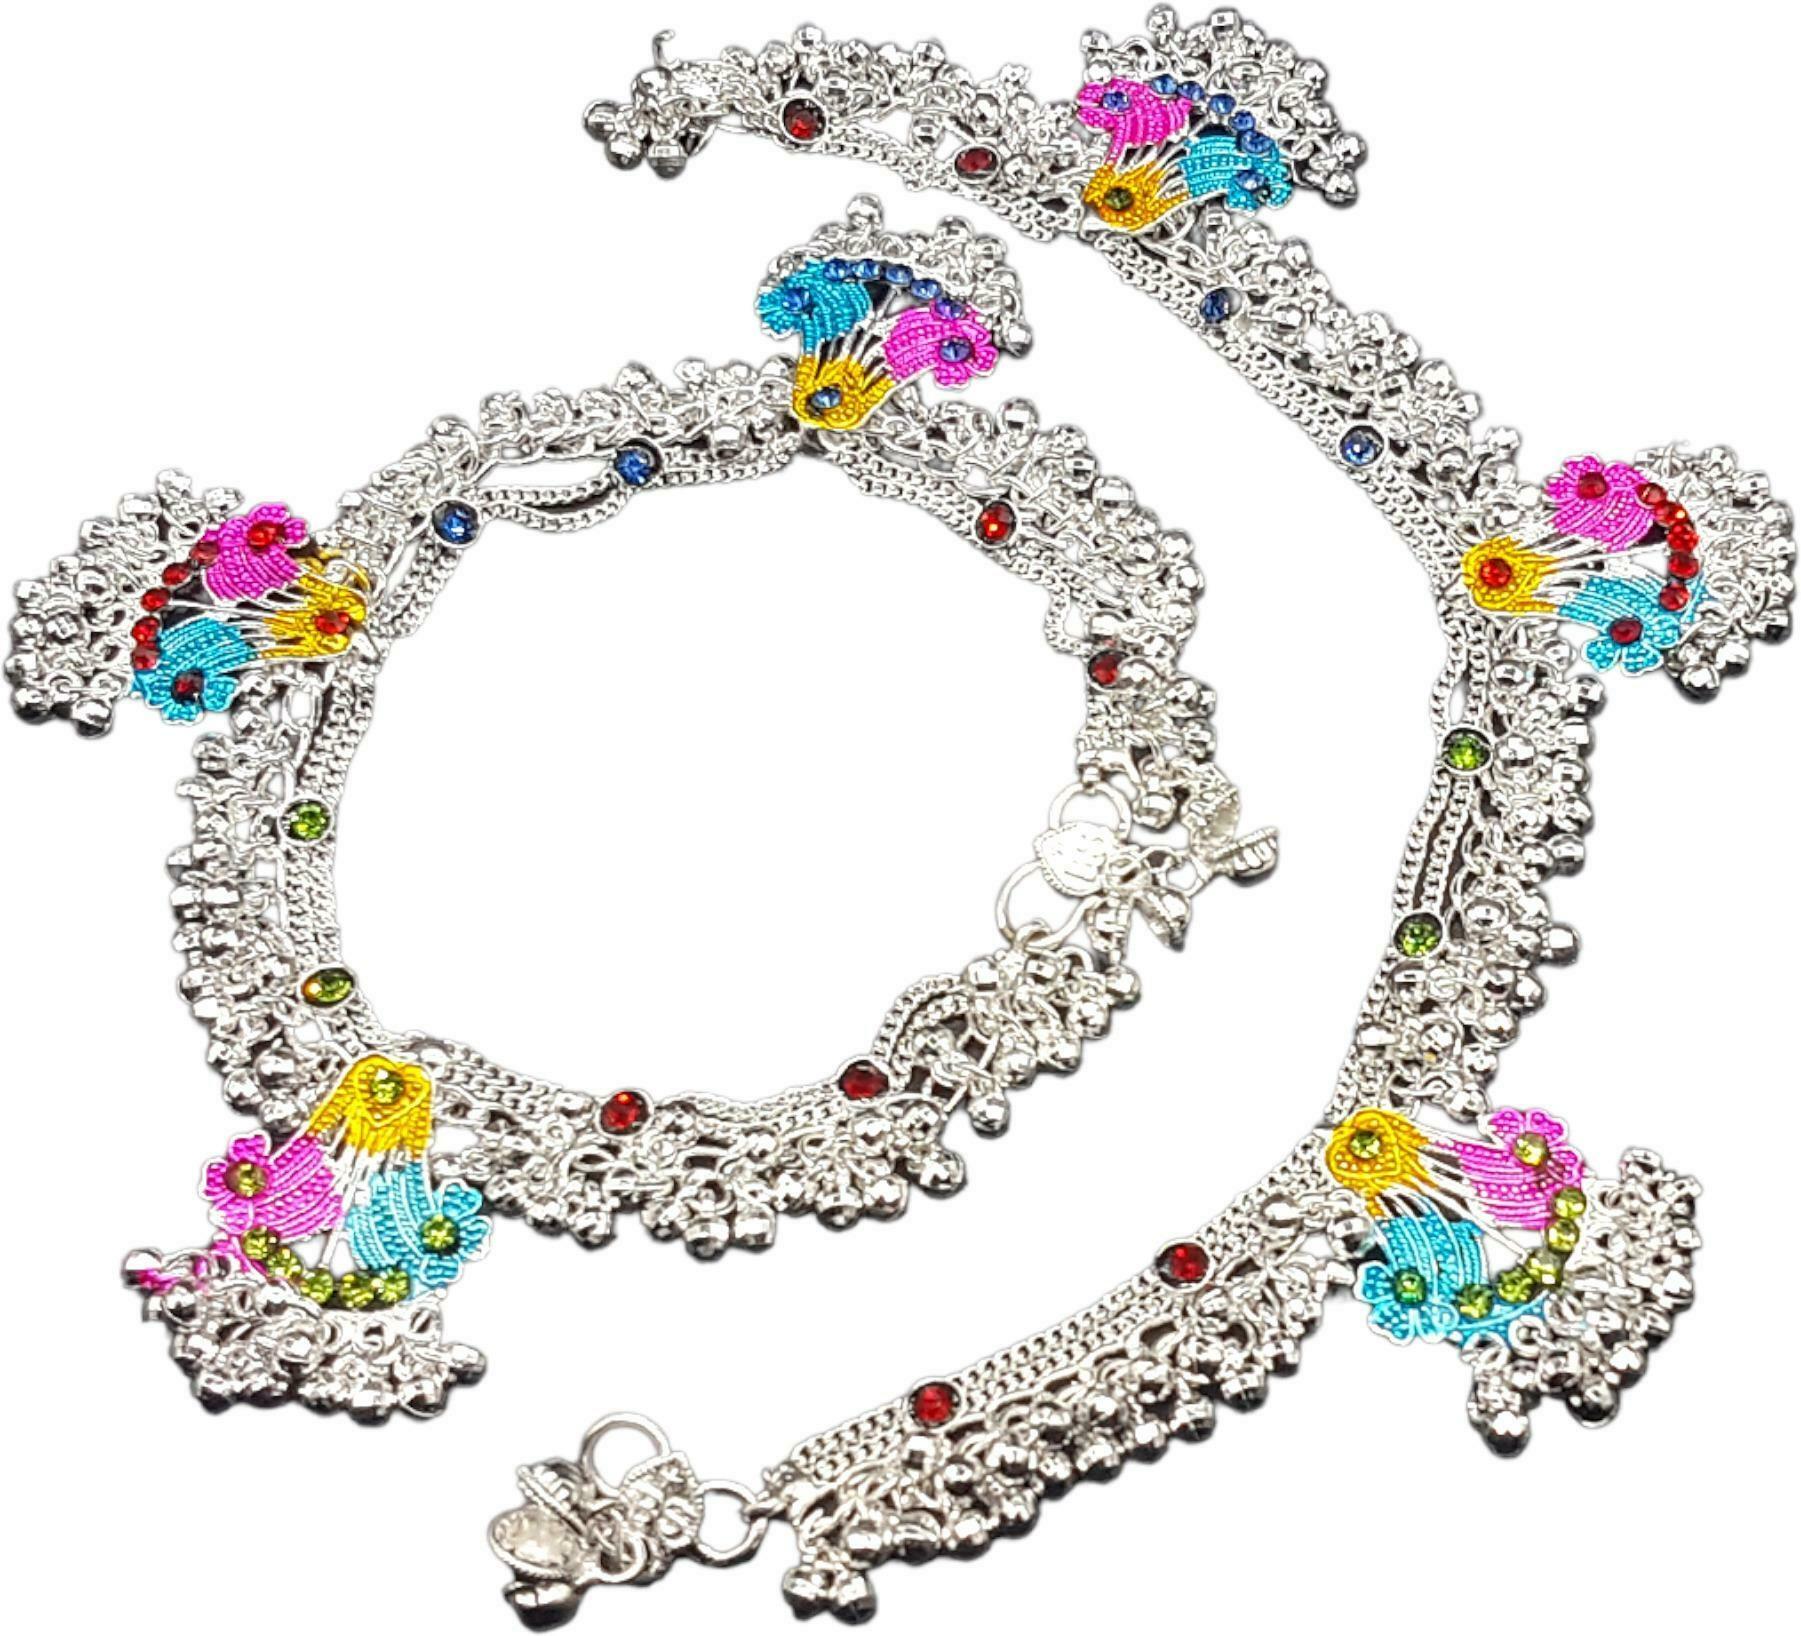
BR Ornaments Sizzling Chunky Women Anklets & Toe Rings Alloy Anklet (Pack of 2)
Type: Anklet
Brand: BR Ornaments
Price: Rs. 399
 This silver anklet looks good with all indian outfitsor traditional outfits suitable girls and women of all ages. grab this pair of anklets, you will feel stylish ankle and shining silver anklet will make beautiful, you must buy the sns traders anklets you will never go wrong with the latest design, fancy anklets in silver jewellery.